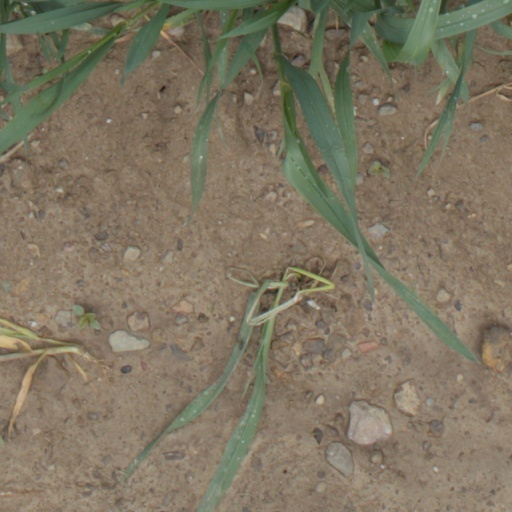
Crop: wheat